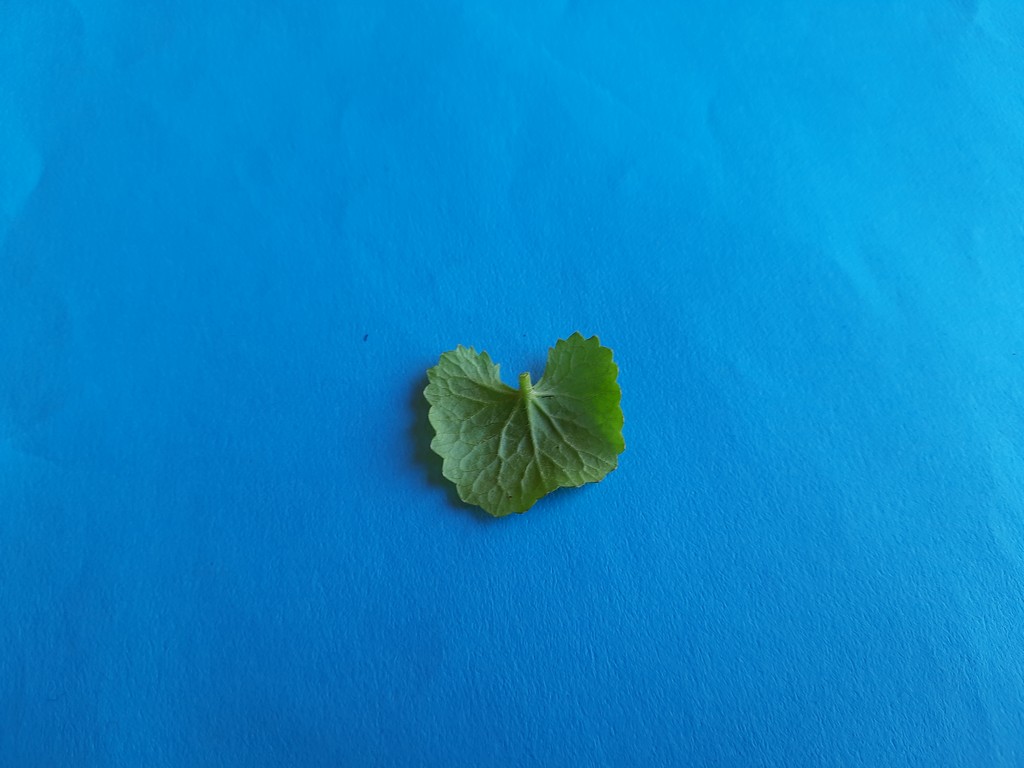
Label: Healthy